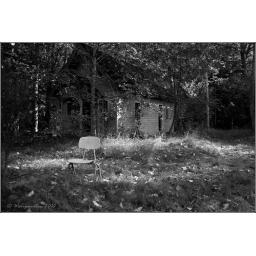
A chair sits in front of the abandoned guard house in the ghost town of Lester